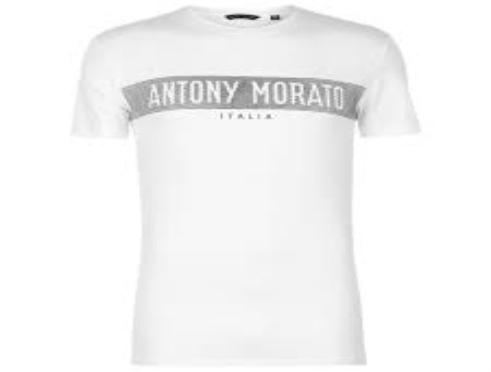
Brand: Antony Morato
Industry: Clothes